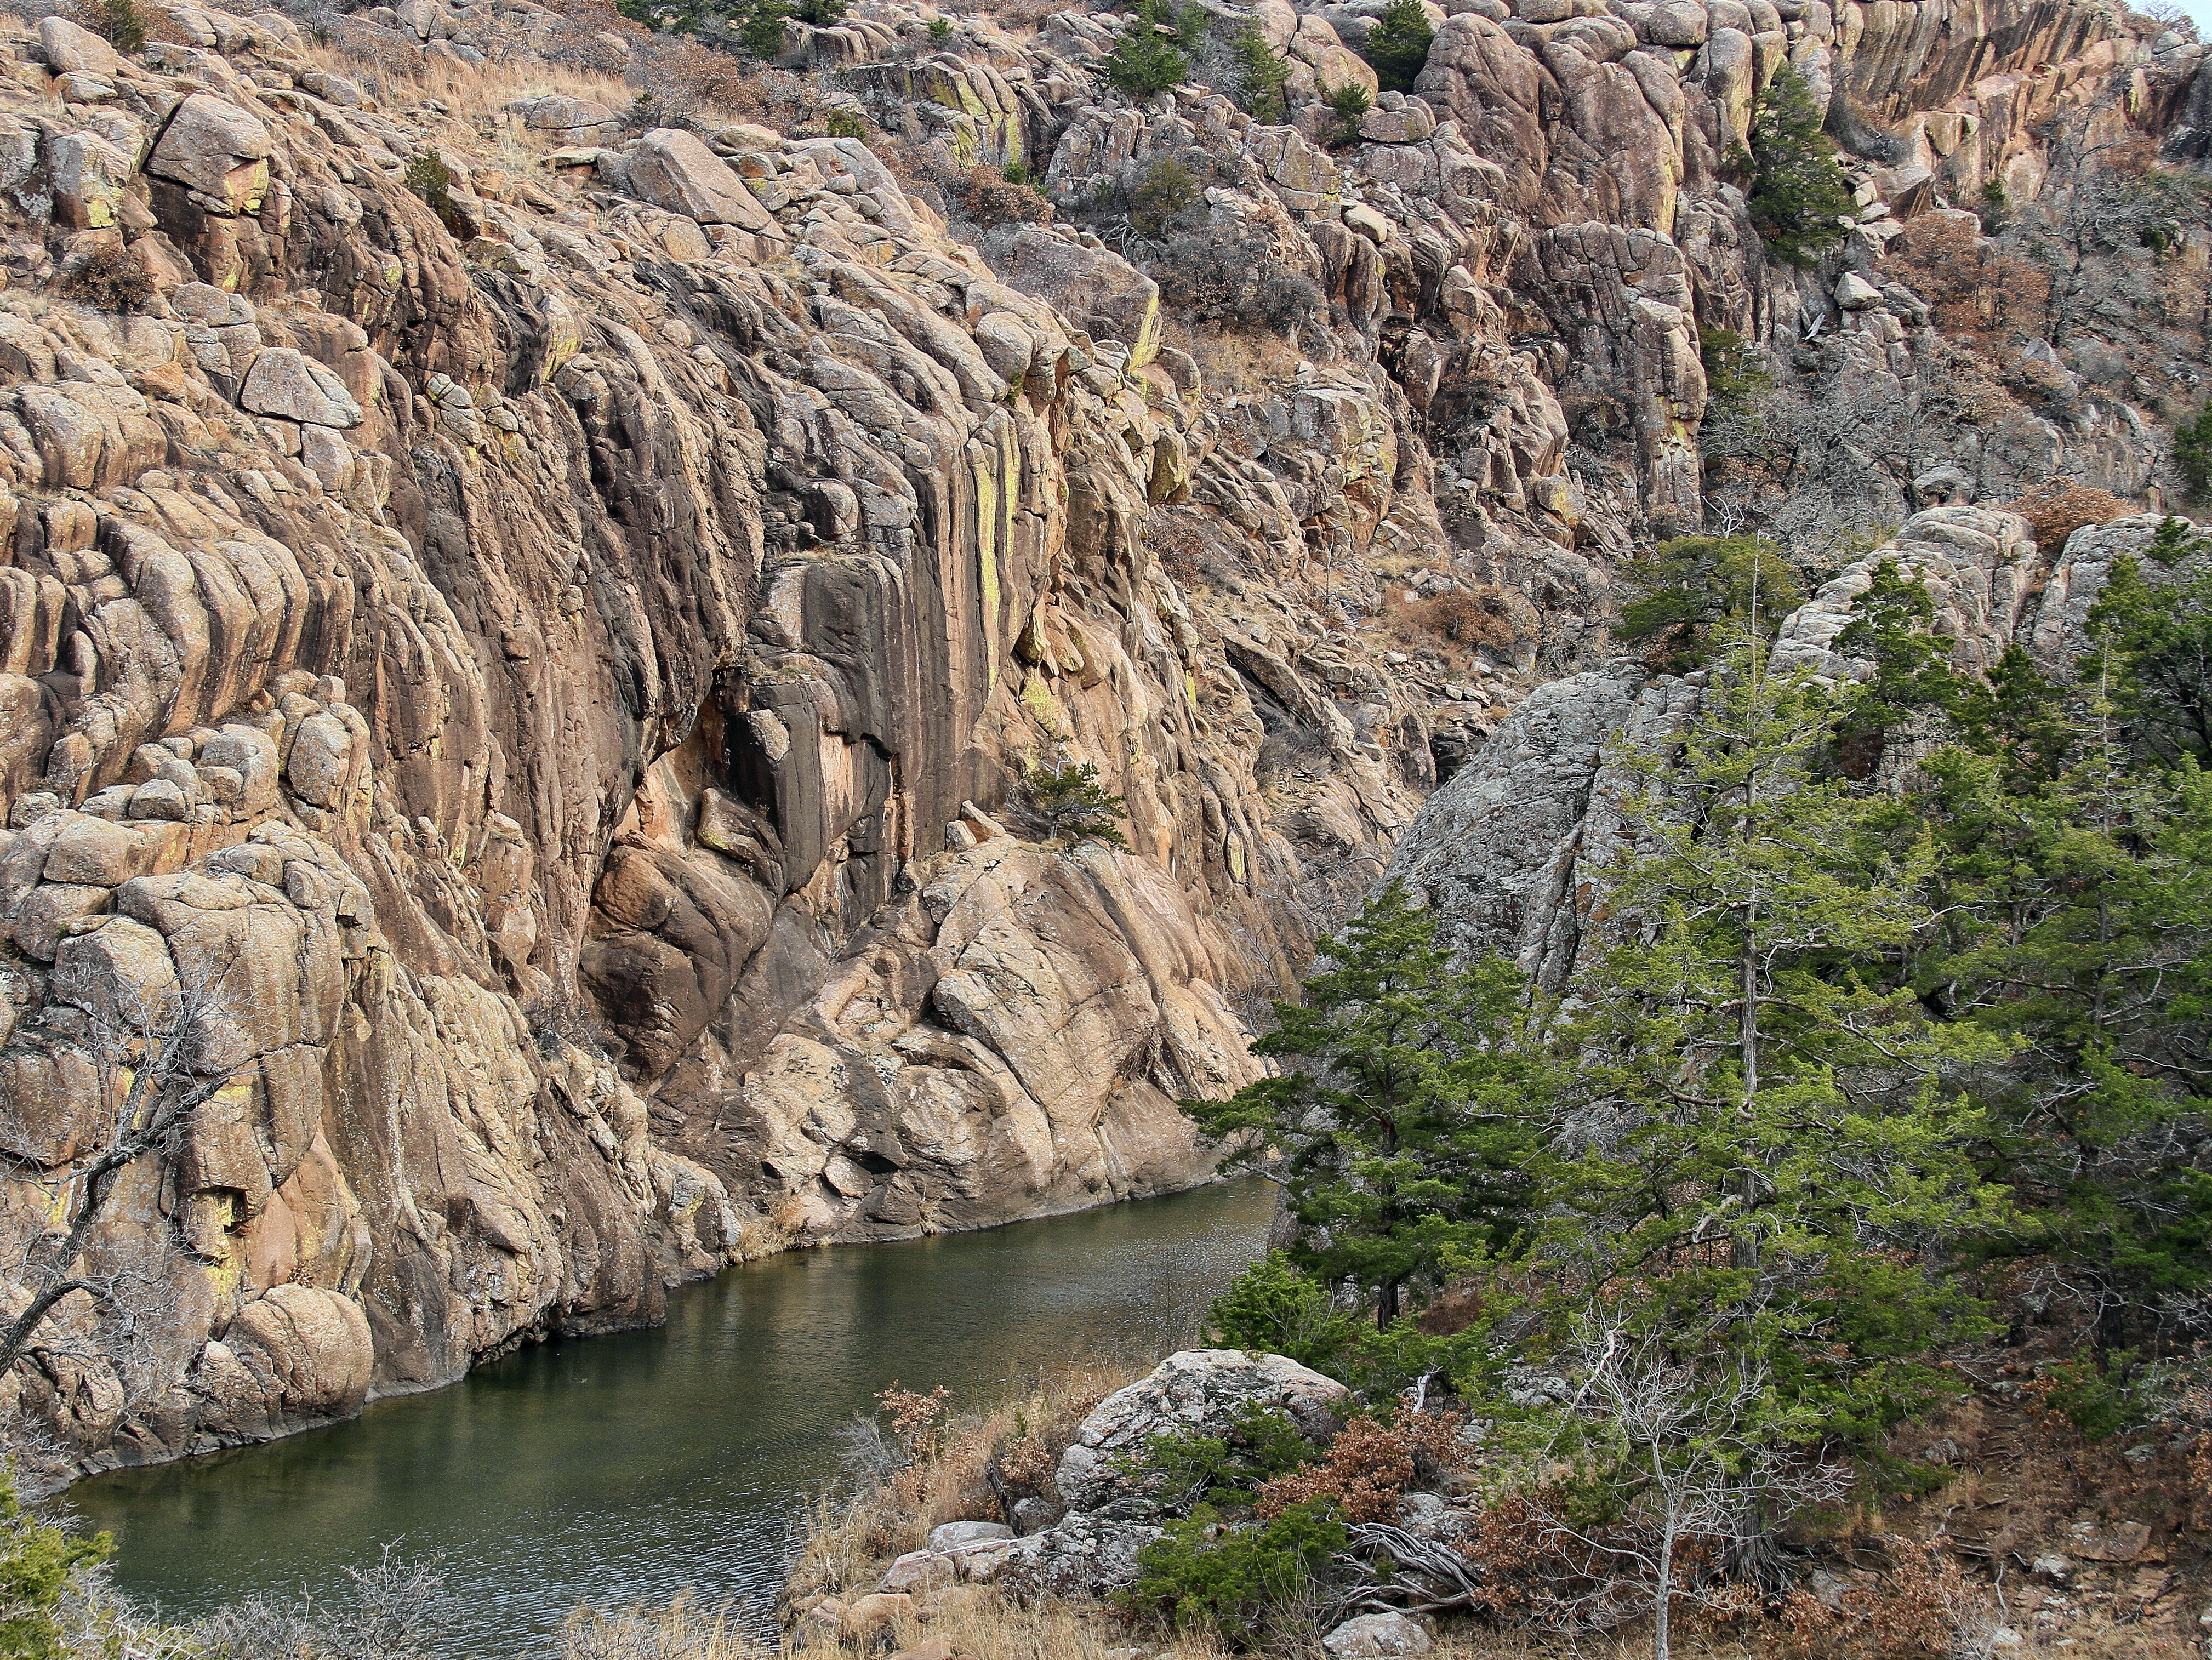
rock, wilderness, valley, formation, cliff, canyon, terrain, geology, badlands, ravine, oklahoma, wadi, larrysmith, wichitamountains, landform, geological phenomenon